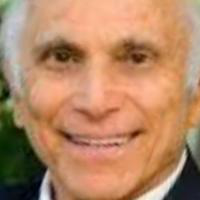
Age group: age 56-65